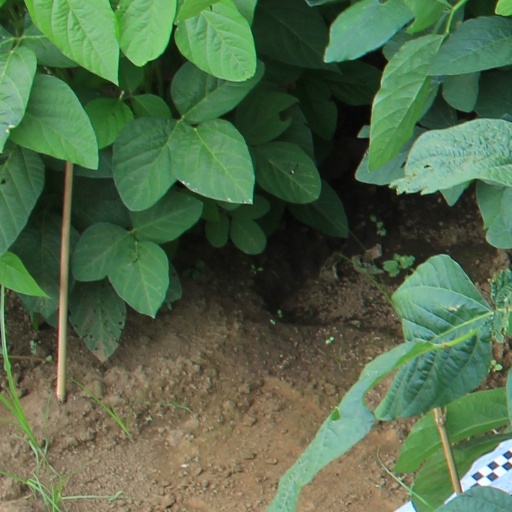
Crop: soybean